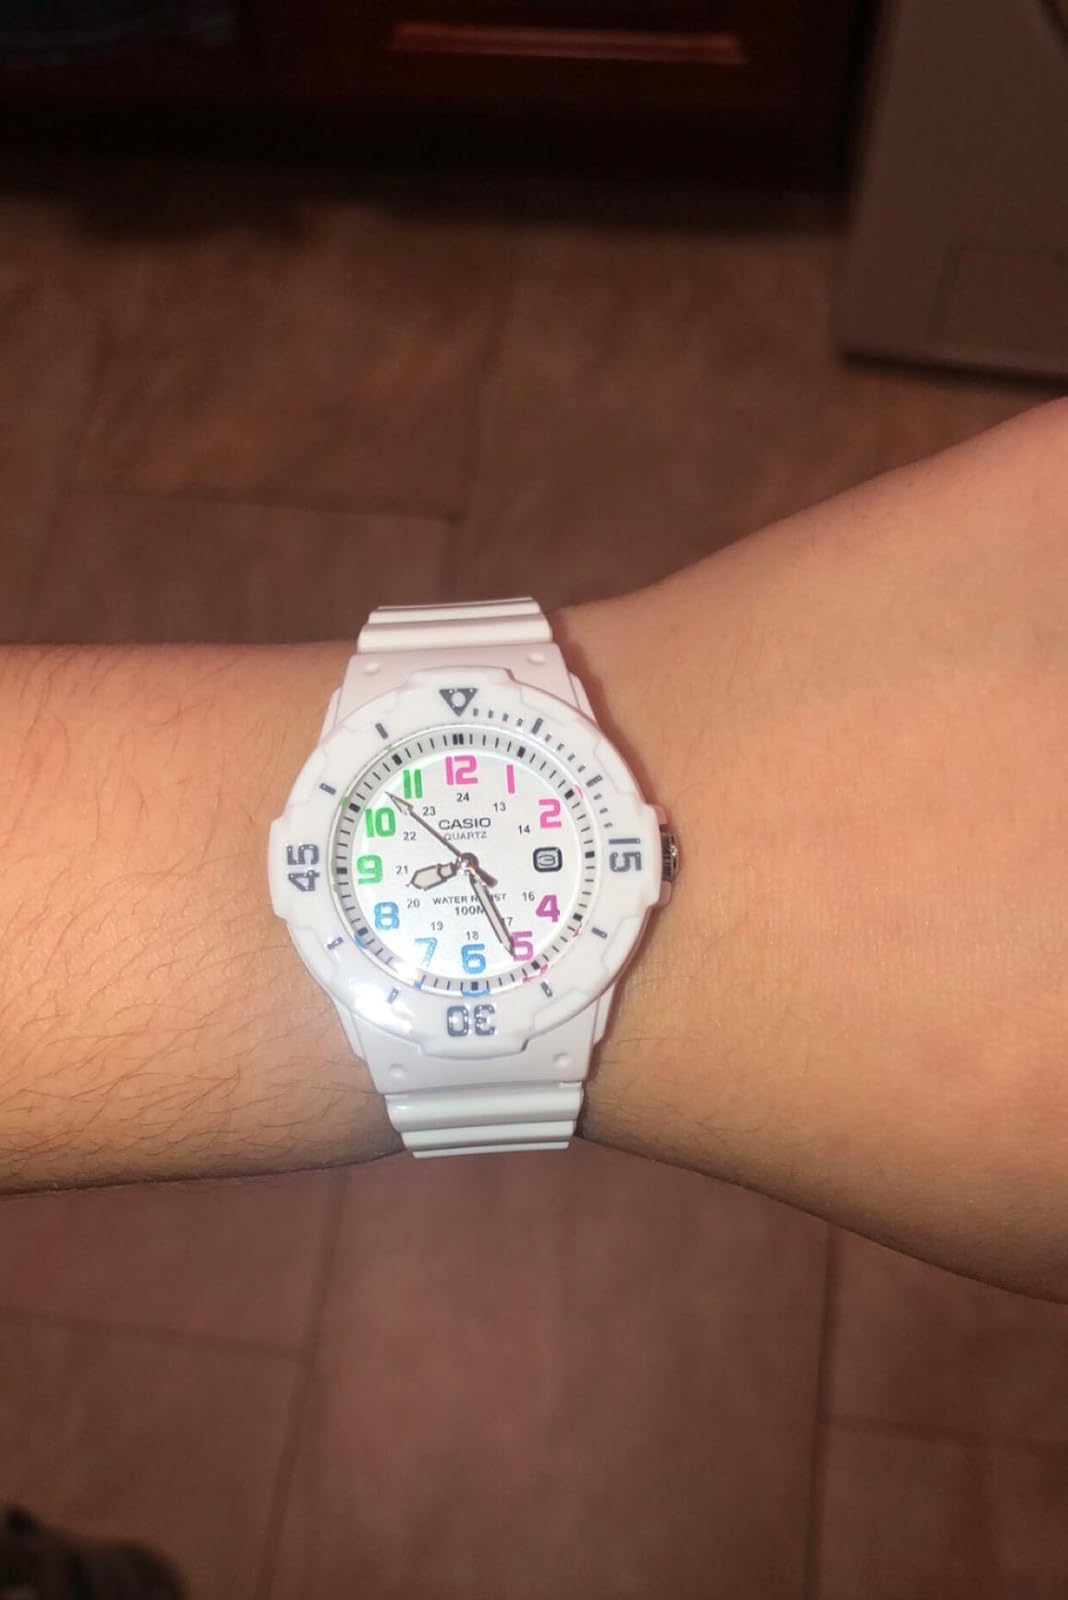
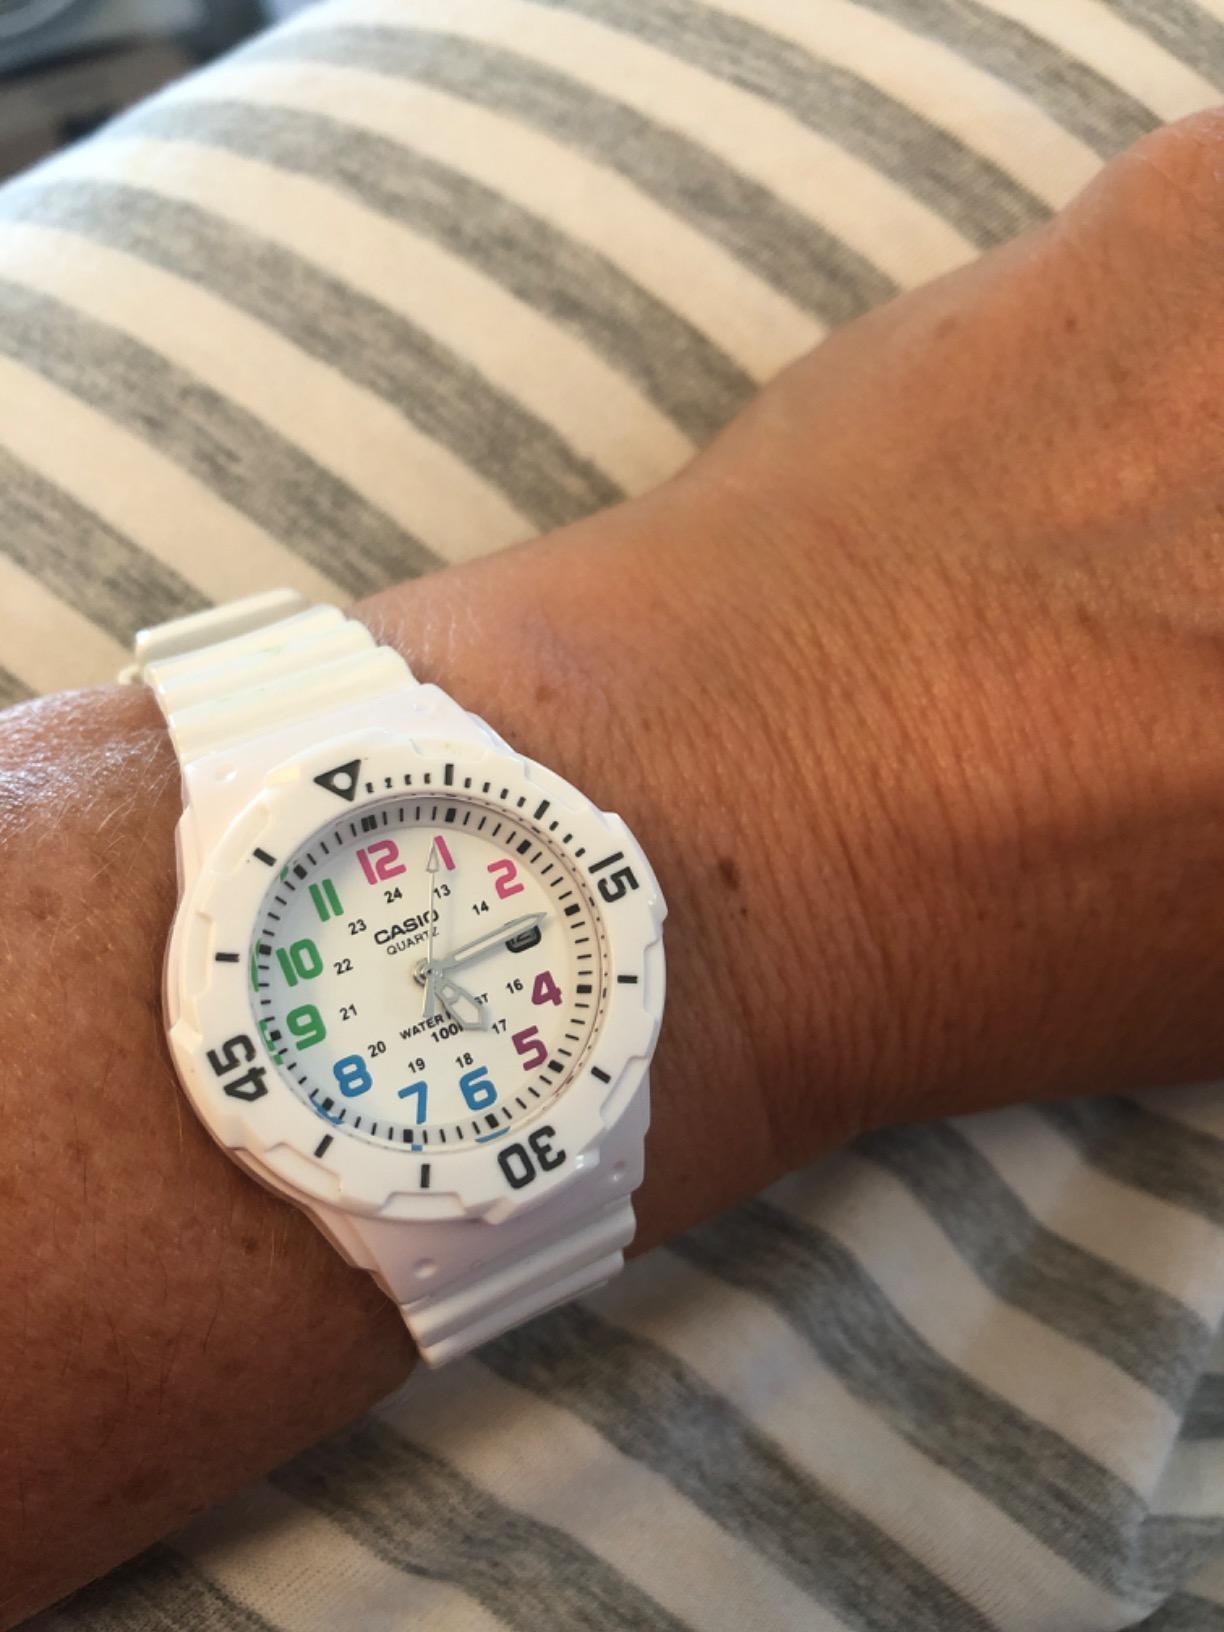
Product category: accessories_watch
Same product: yes